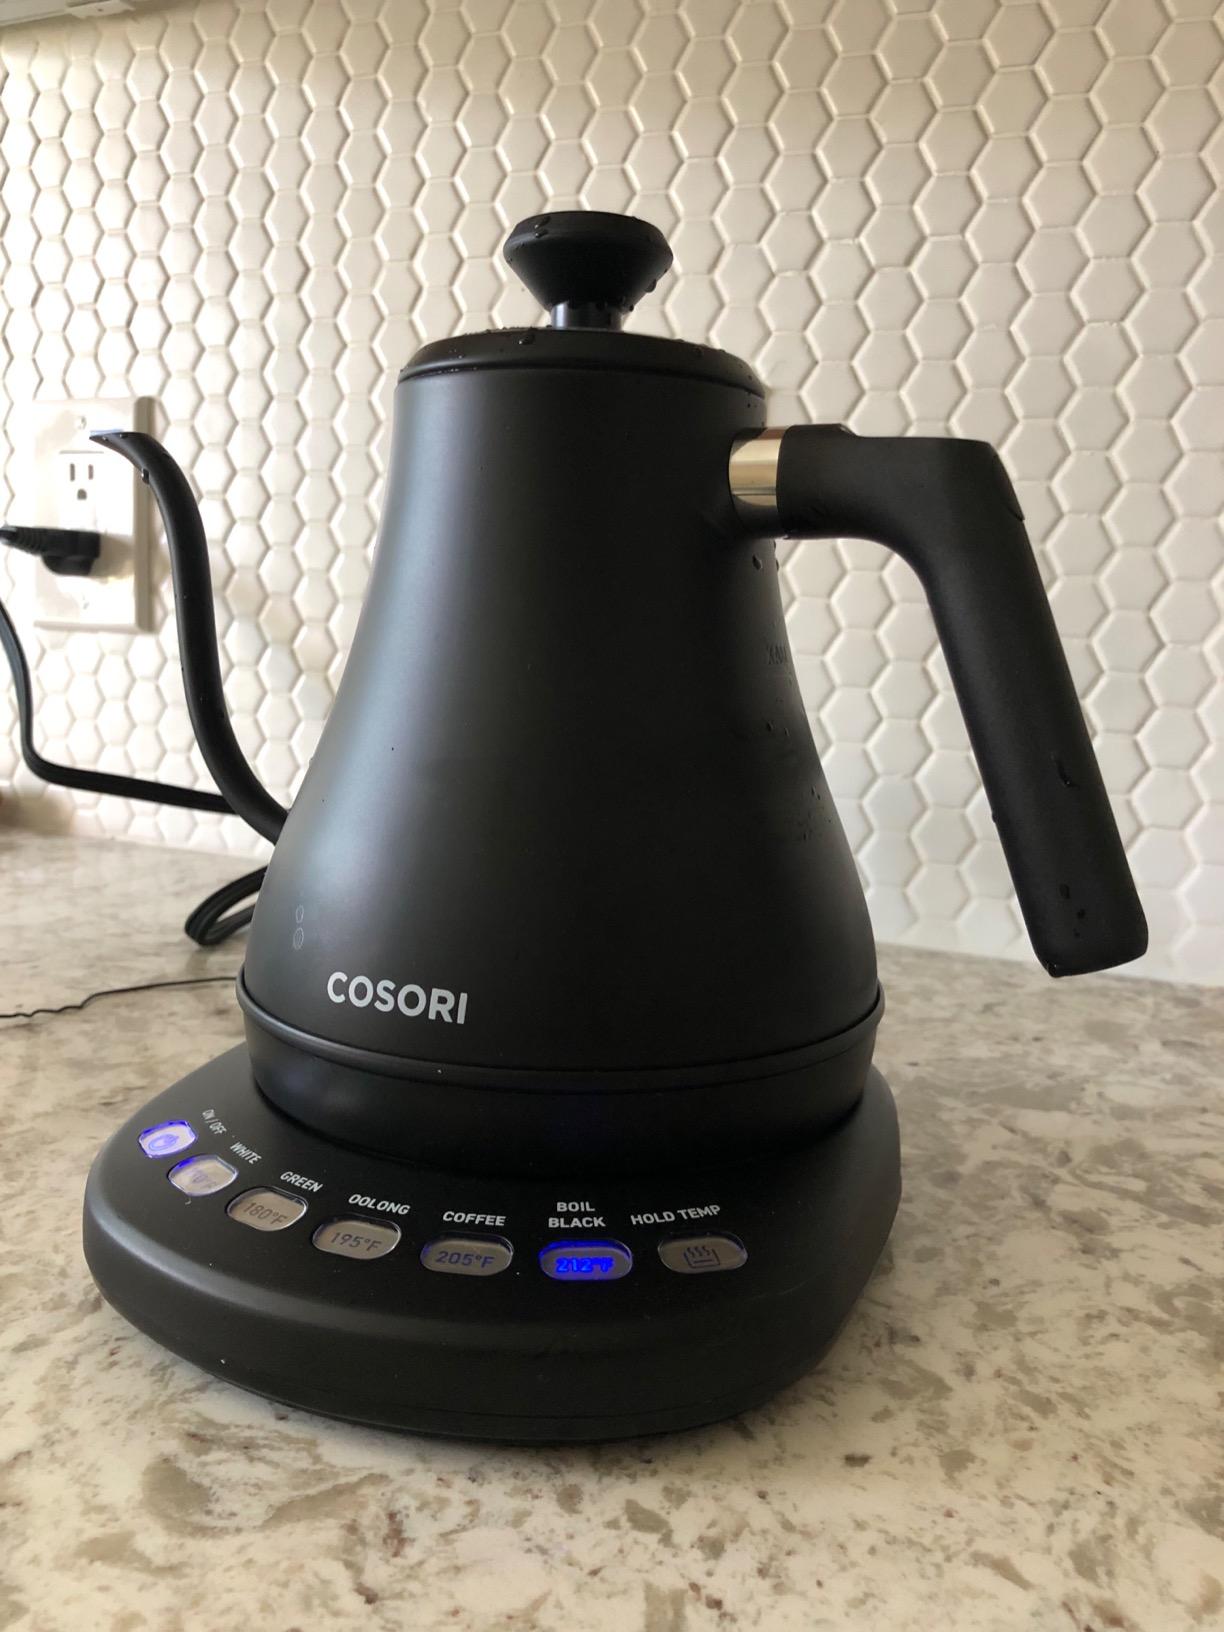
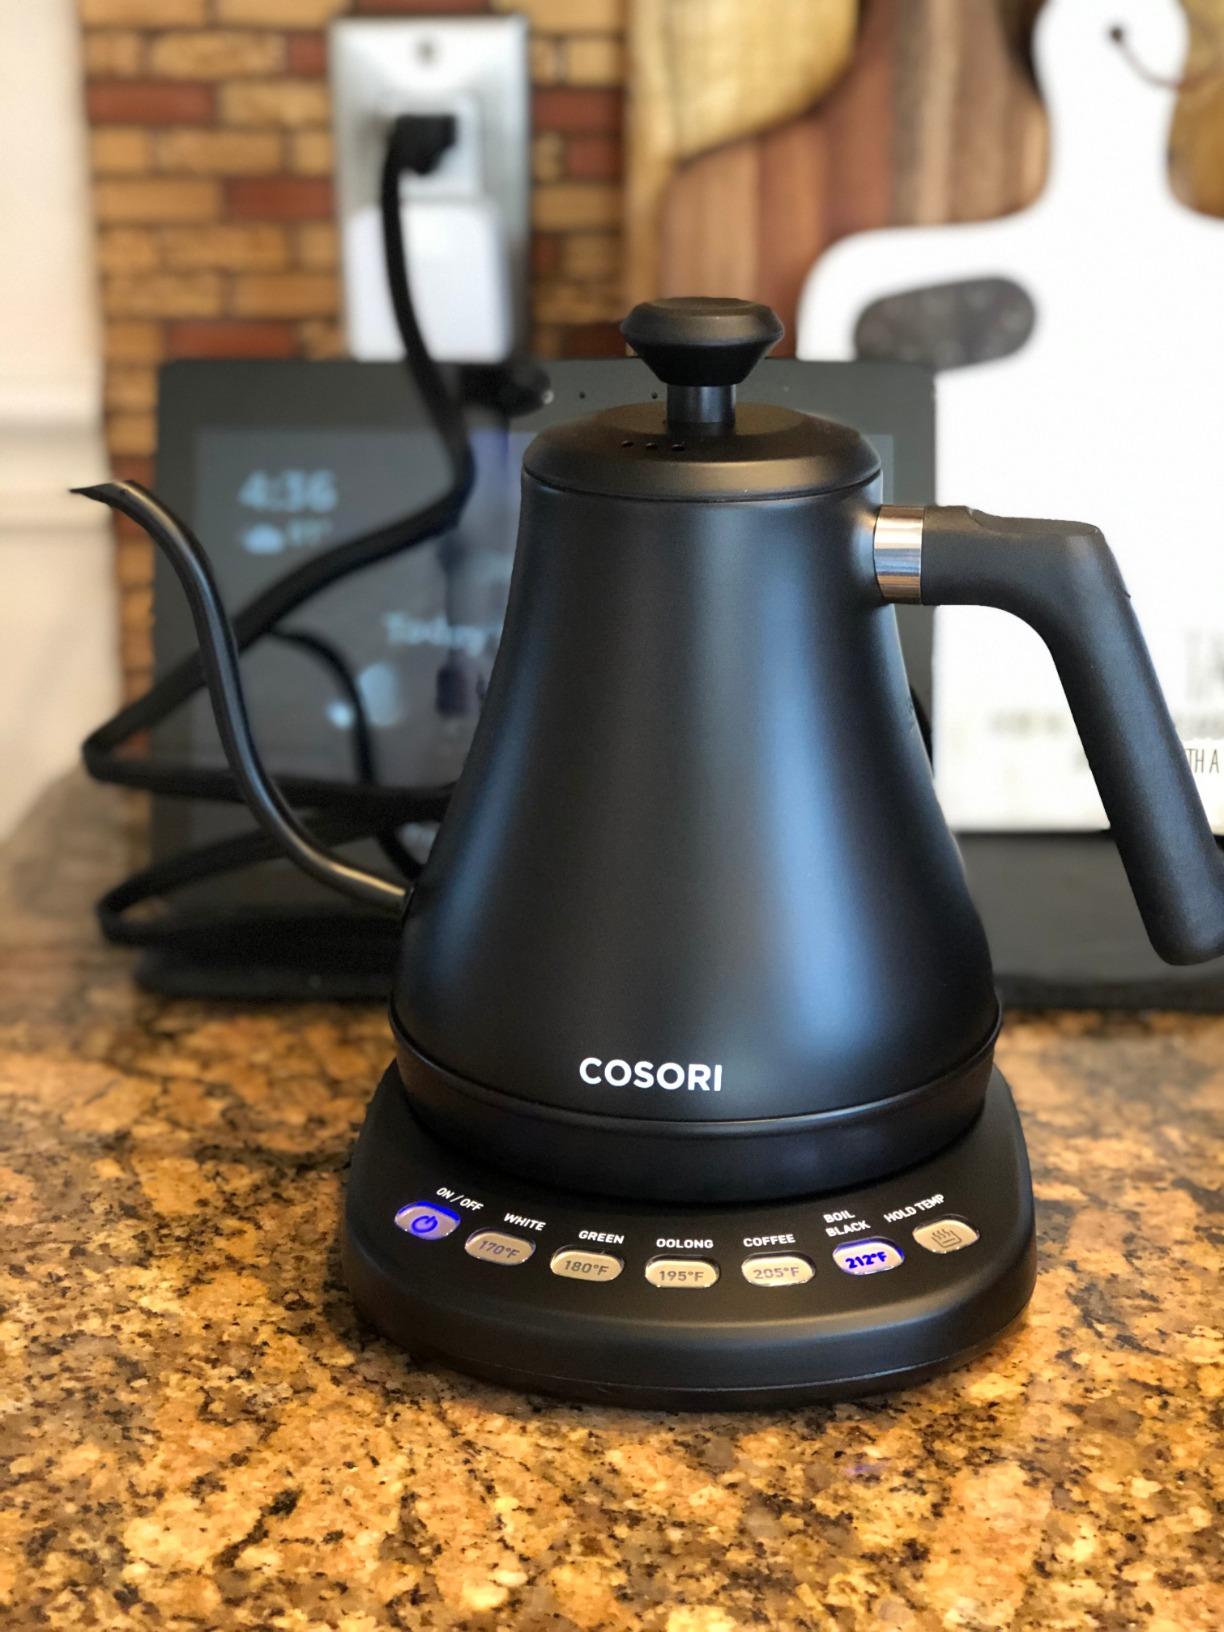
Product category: items_kettle
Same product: yes